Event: Ecuador Earthquake
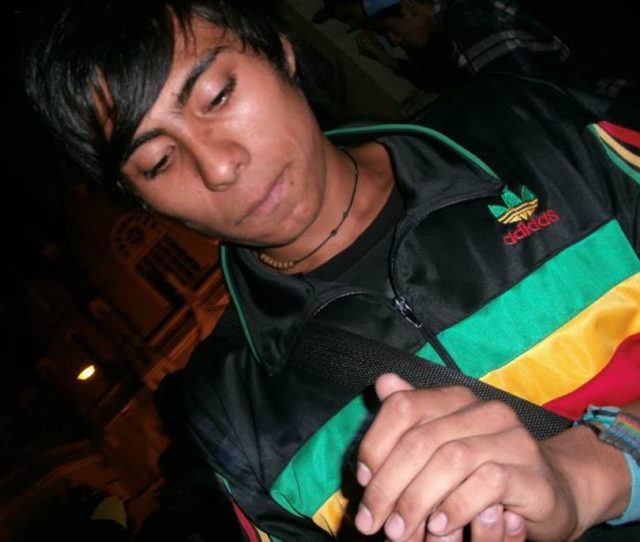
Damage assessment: no_damage